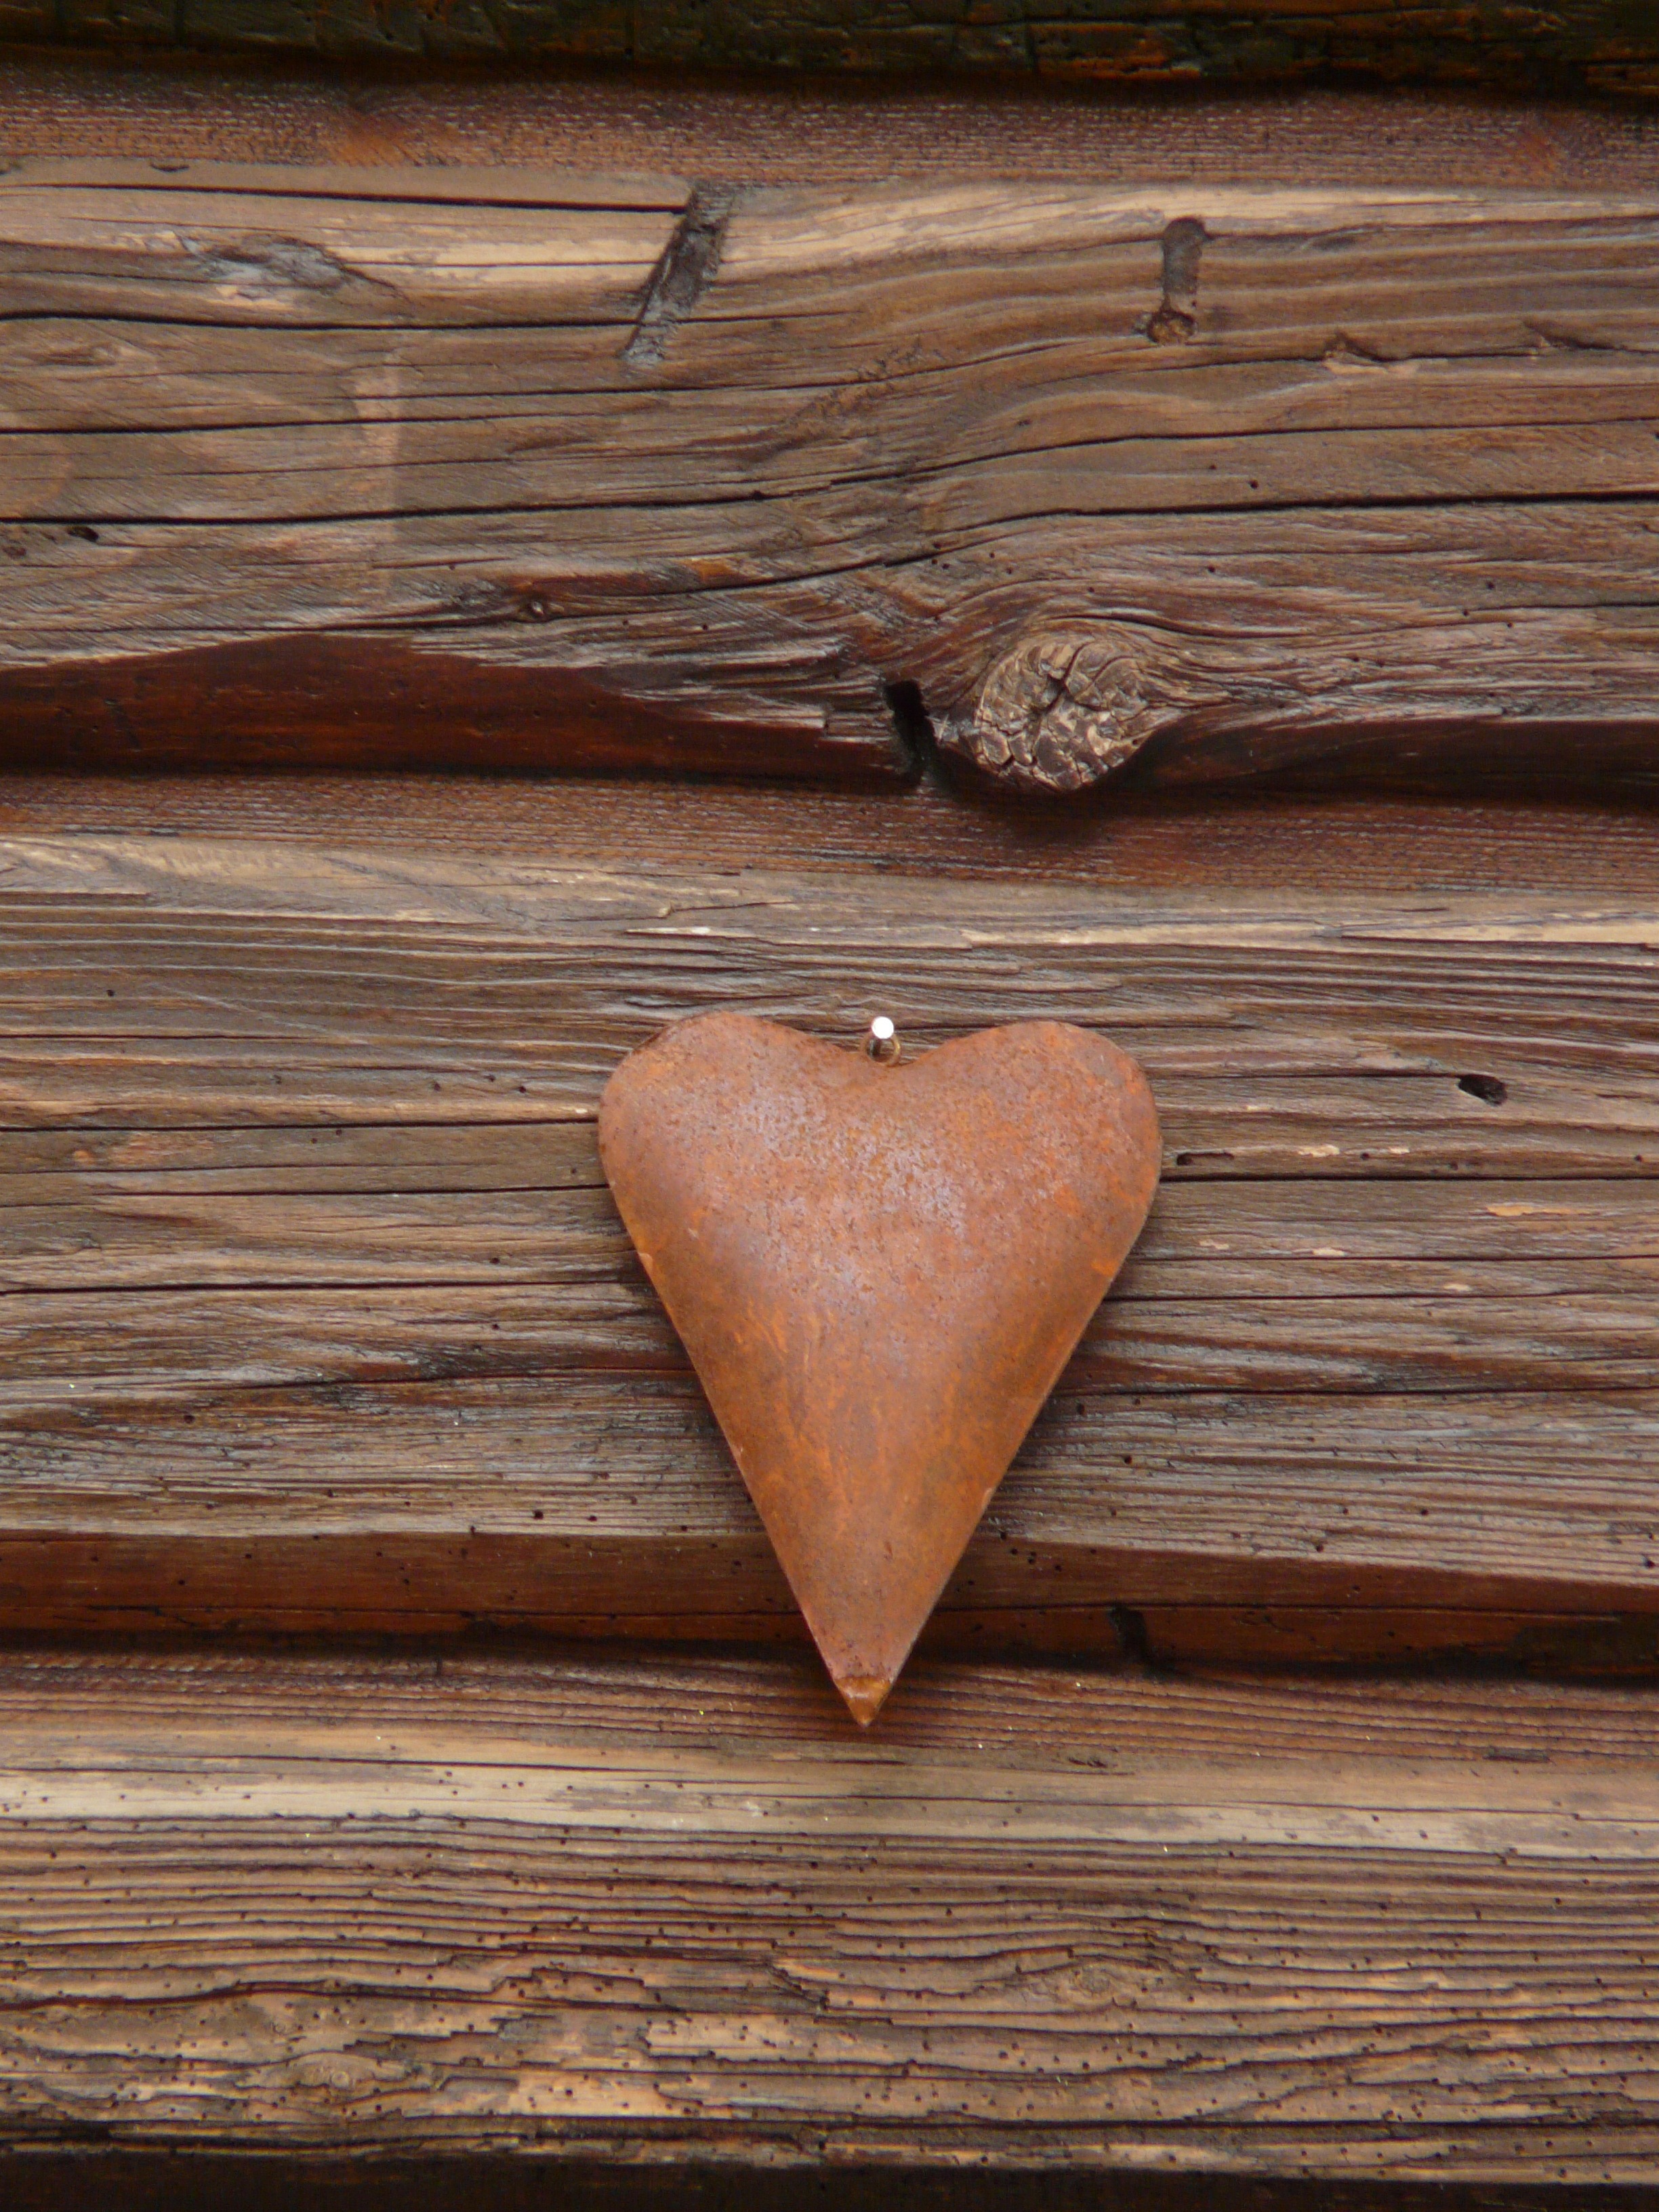
wood, floor, bar, love, heart, metal, lumber, hardwood, carving, flooring, wood stain